Cabazon Dinosaurs

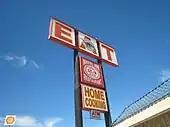
The Wheel Inn Restaurant

Claude K. Bell (1896–1988) began his artistic career as a teenager sculpting teddy bears in the sand on the beach at Atlantic City, New Jersey in front of a wooden building that was shaped like an elephant. Tips from passersby encouraged him, and before long he was making a living with his sand sculptures at state and county fairs across the country.